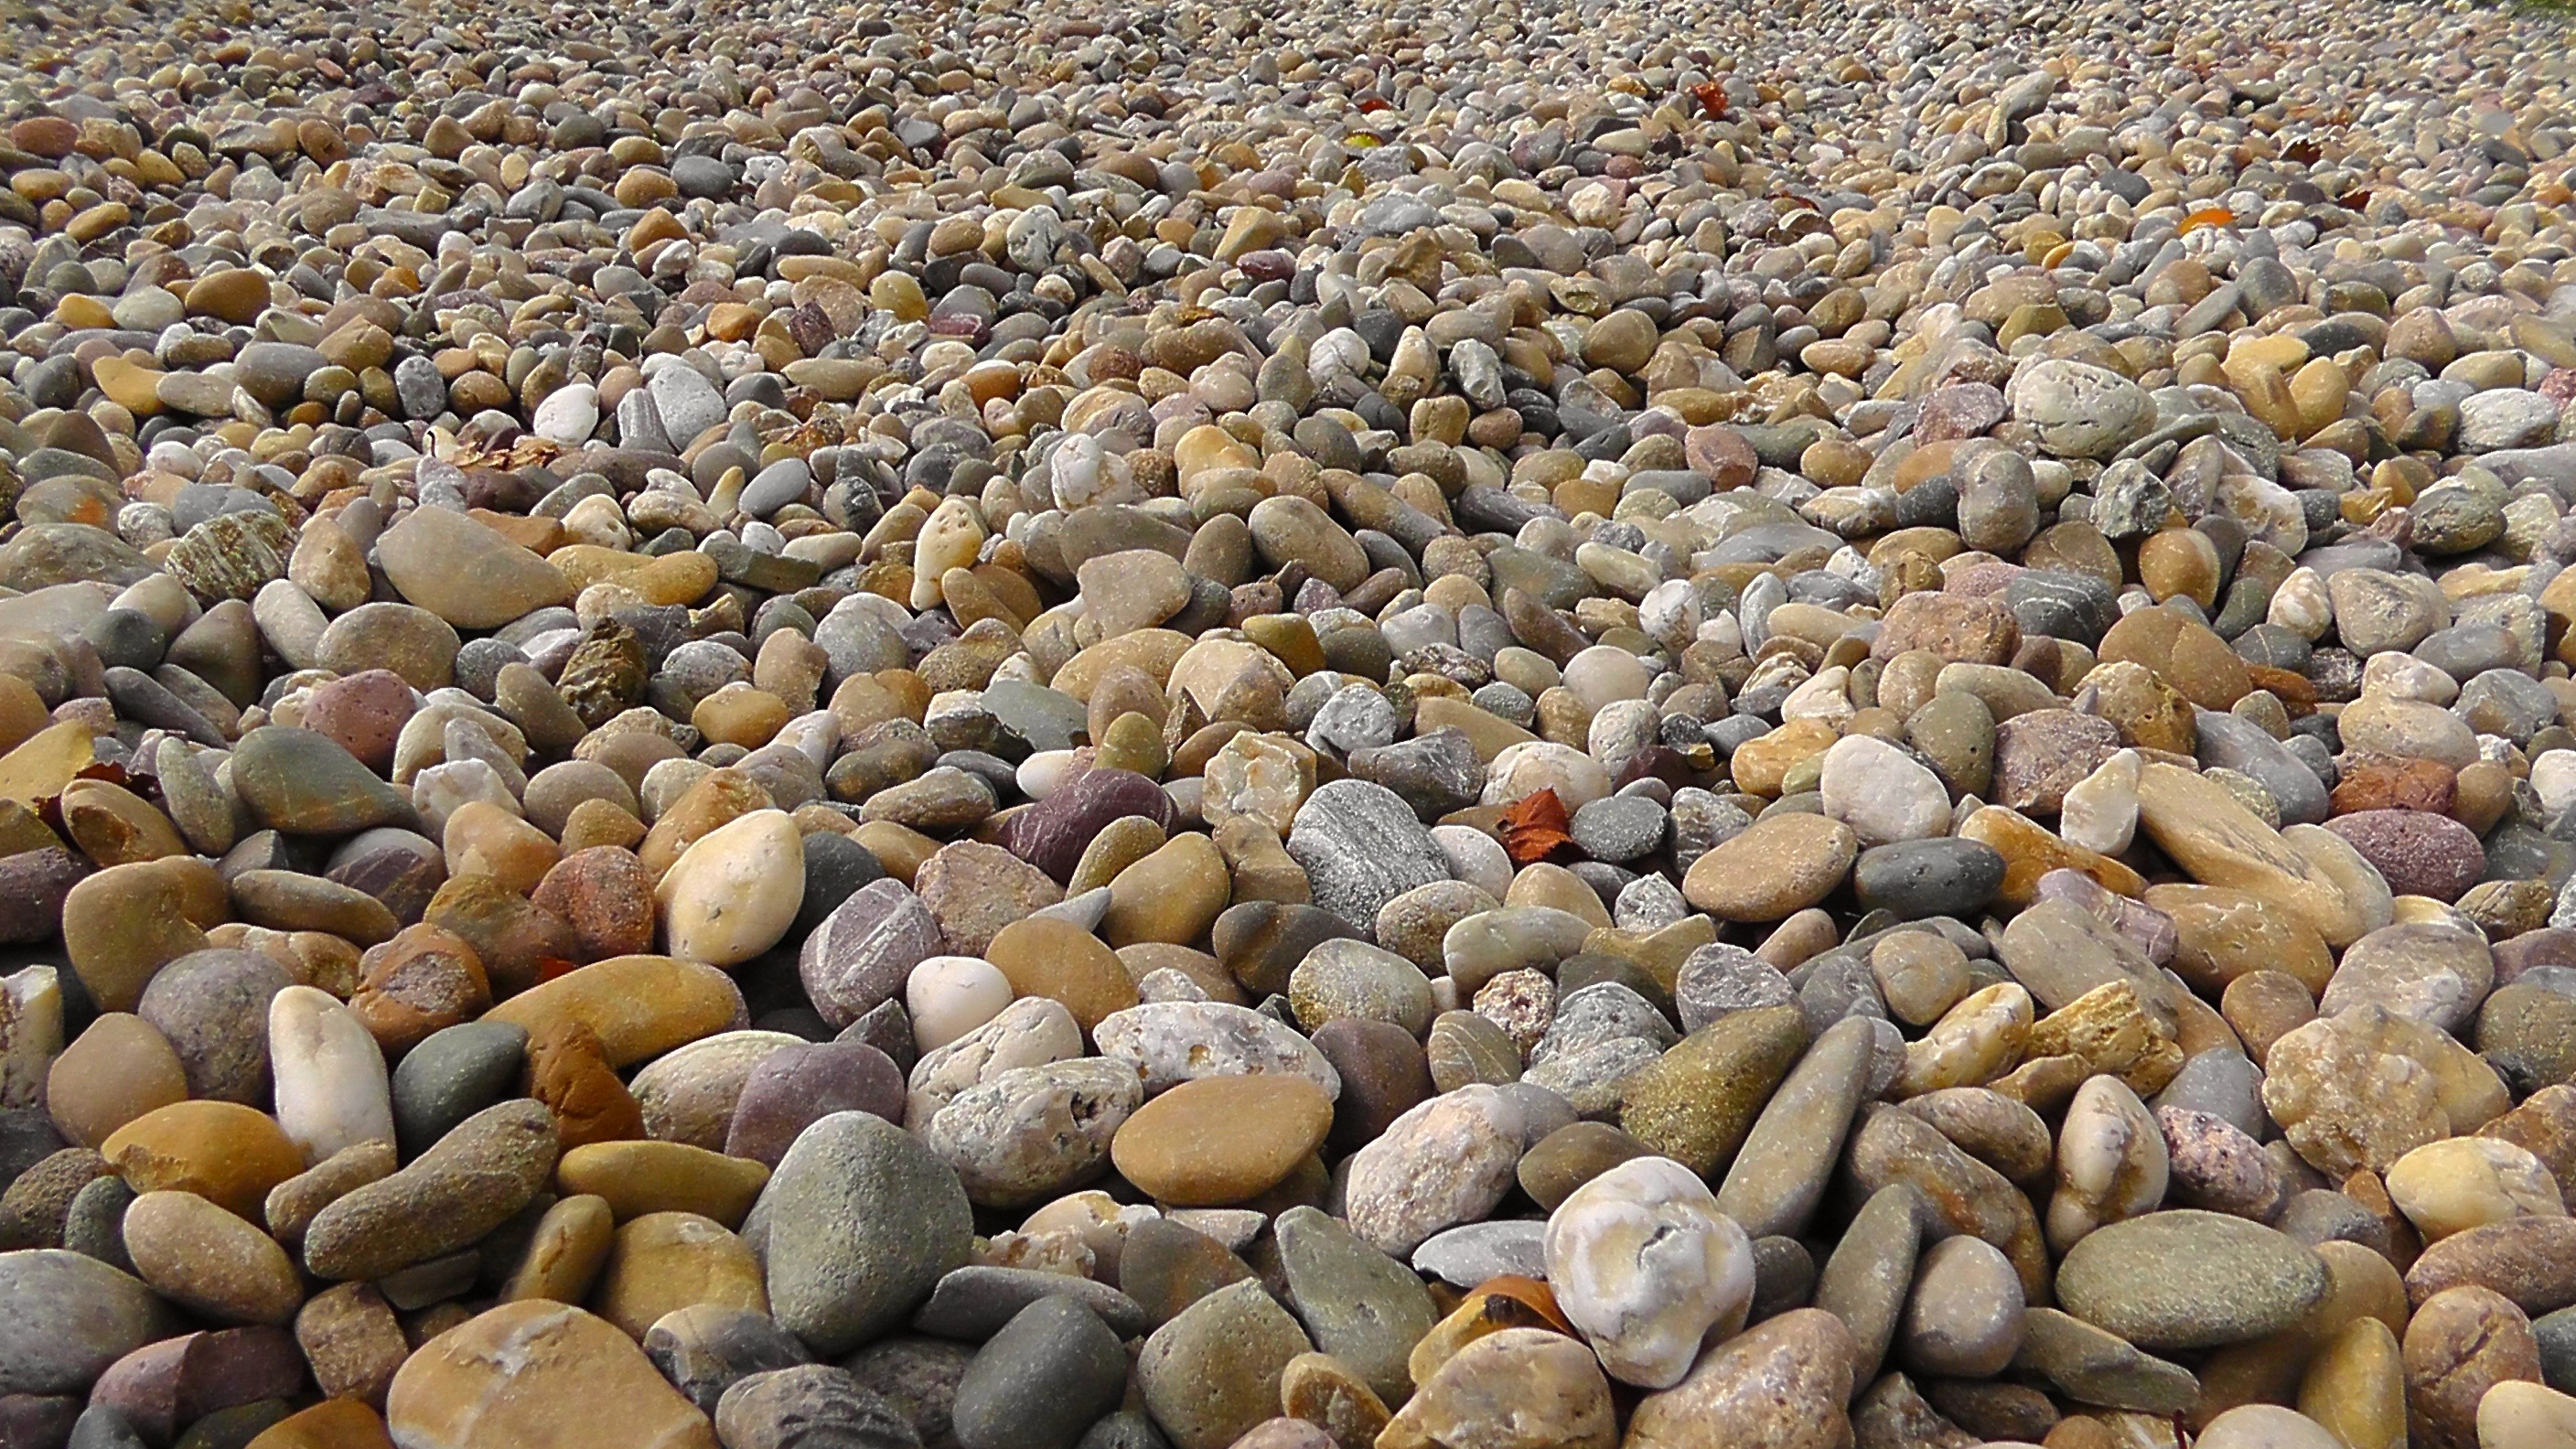
nature, sand, rock, ground, stone, collection, pebble, material, stones, bank, rubble, gravel, pebbles, boulder, many, about, pebble beach, steinig, plump